Reckless Youth (1922 film)

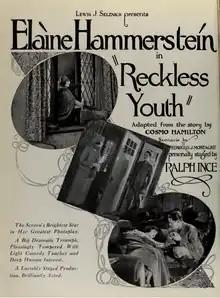
Advertisement for the film in the Film Daily

Reckless Youth is a 1922 American silent drama film directed by Ralph Ince and starring Elaine Hammerstein, Niles Welch, and Myrtle Stedman.